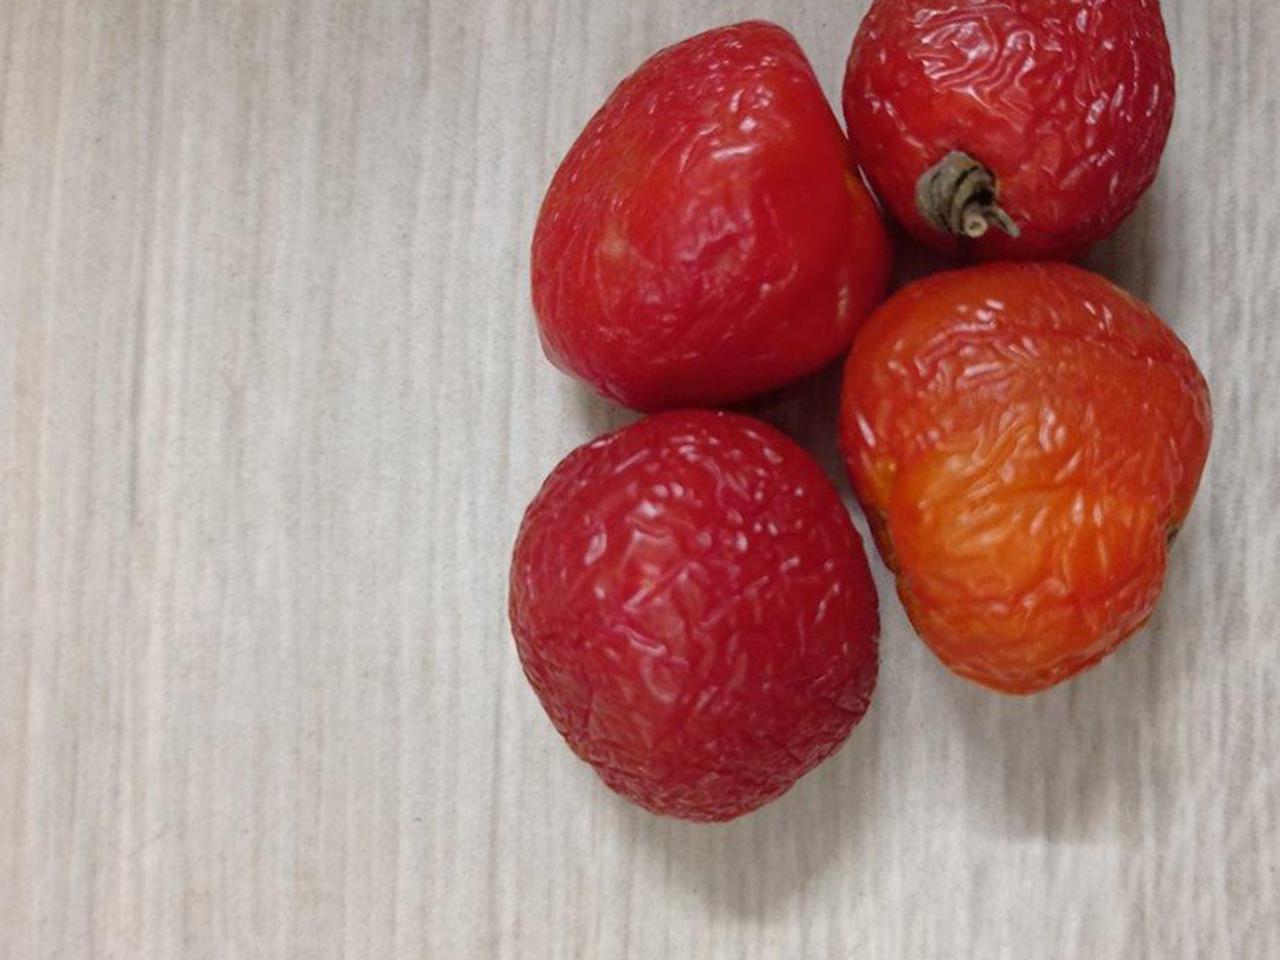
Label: Rotten